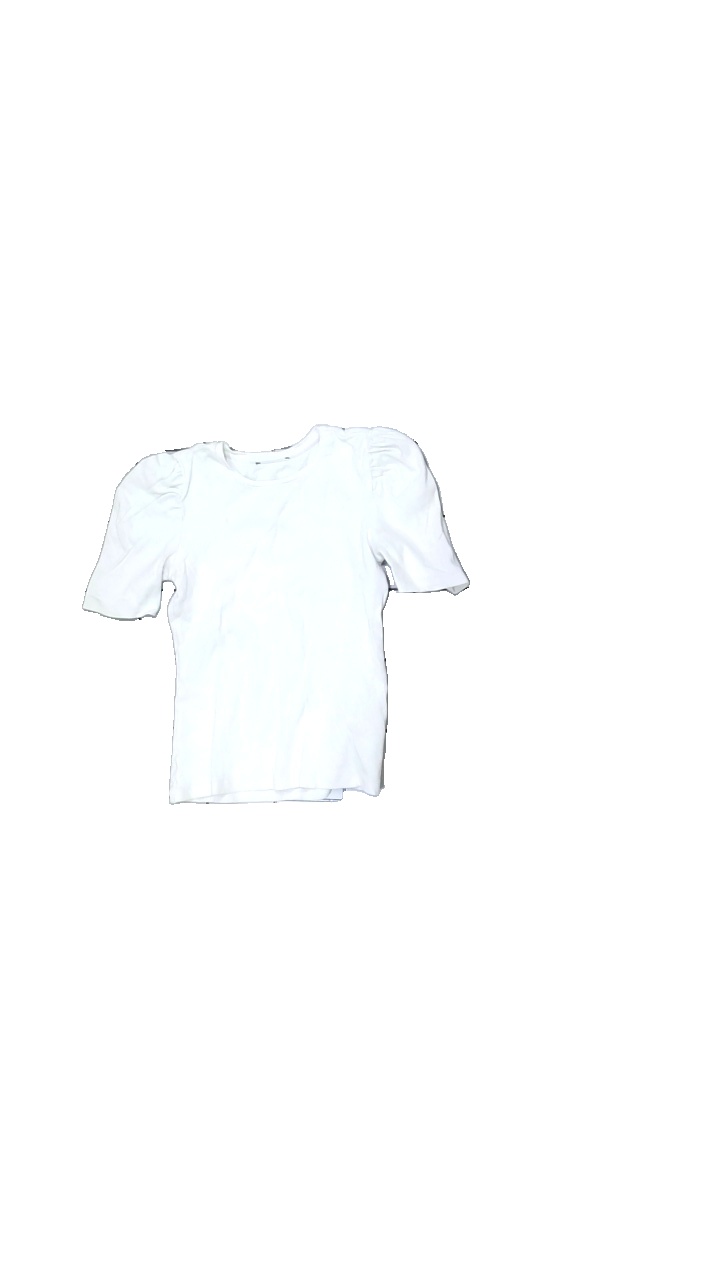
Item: T-shirt (Ladies)
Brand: Missing
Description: t-shirt med volang ärmar
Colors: White
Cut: C-collar
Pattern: Other
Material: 100% bomull
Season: All
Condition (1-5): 2
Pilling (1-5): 3
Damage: gult runt krage
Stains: Major
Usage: Export
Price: <50